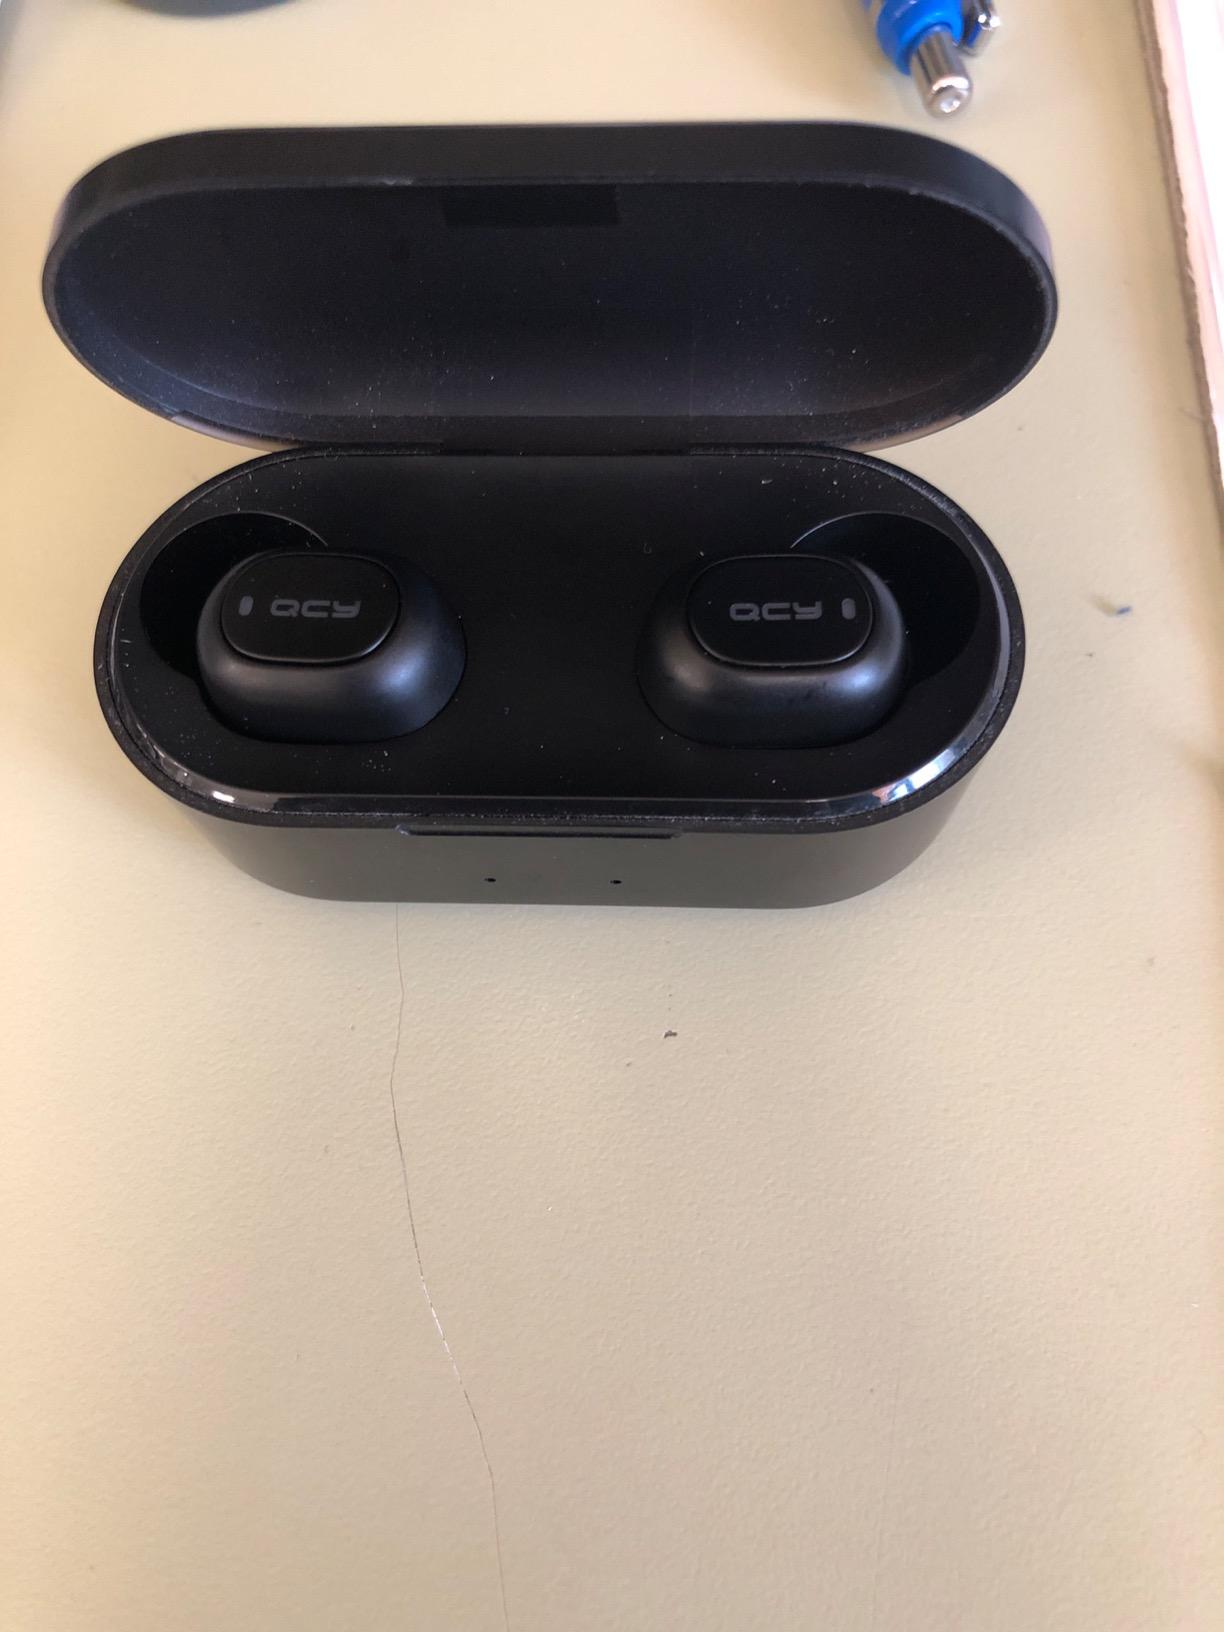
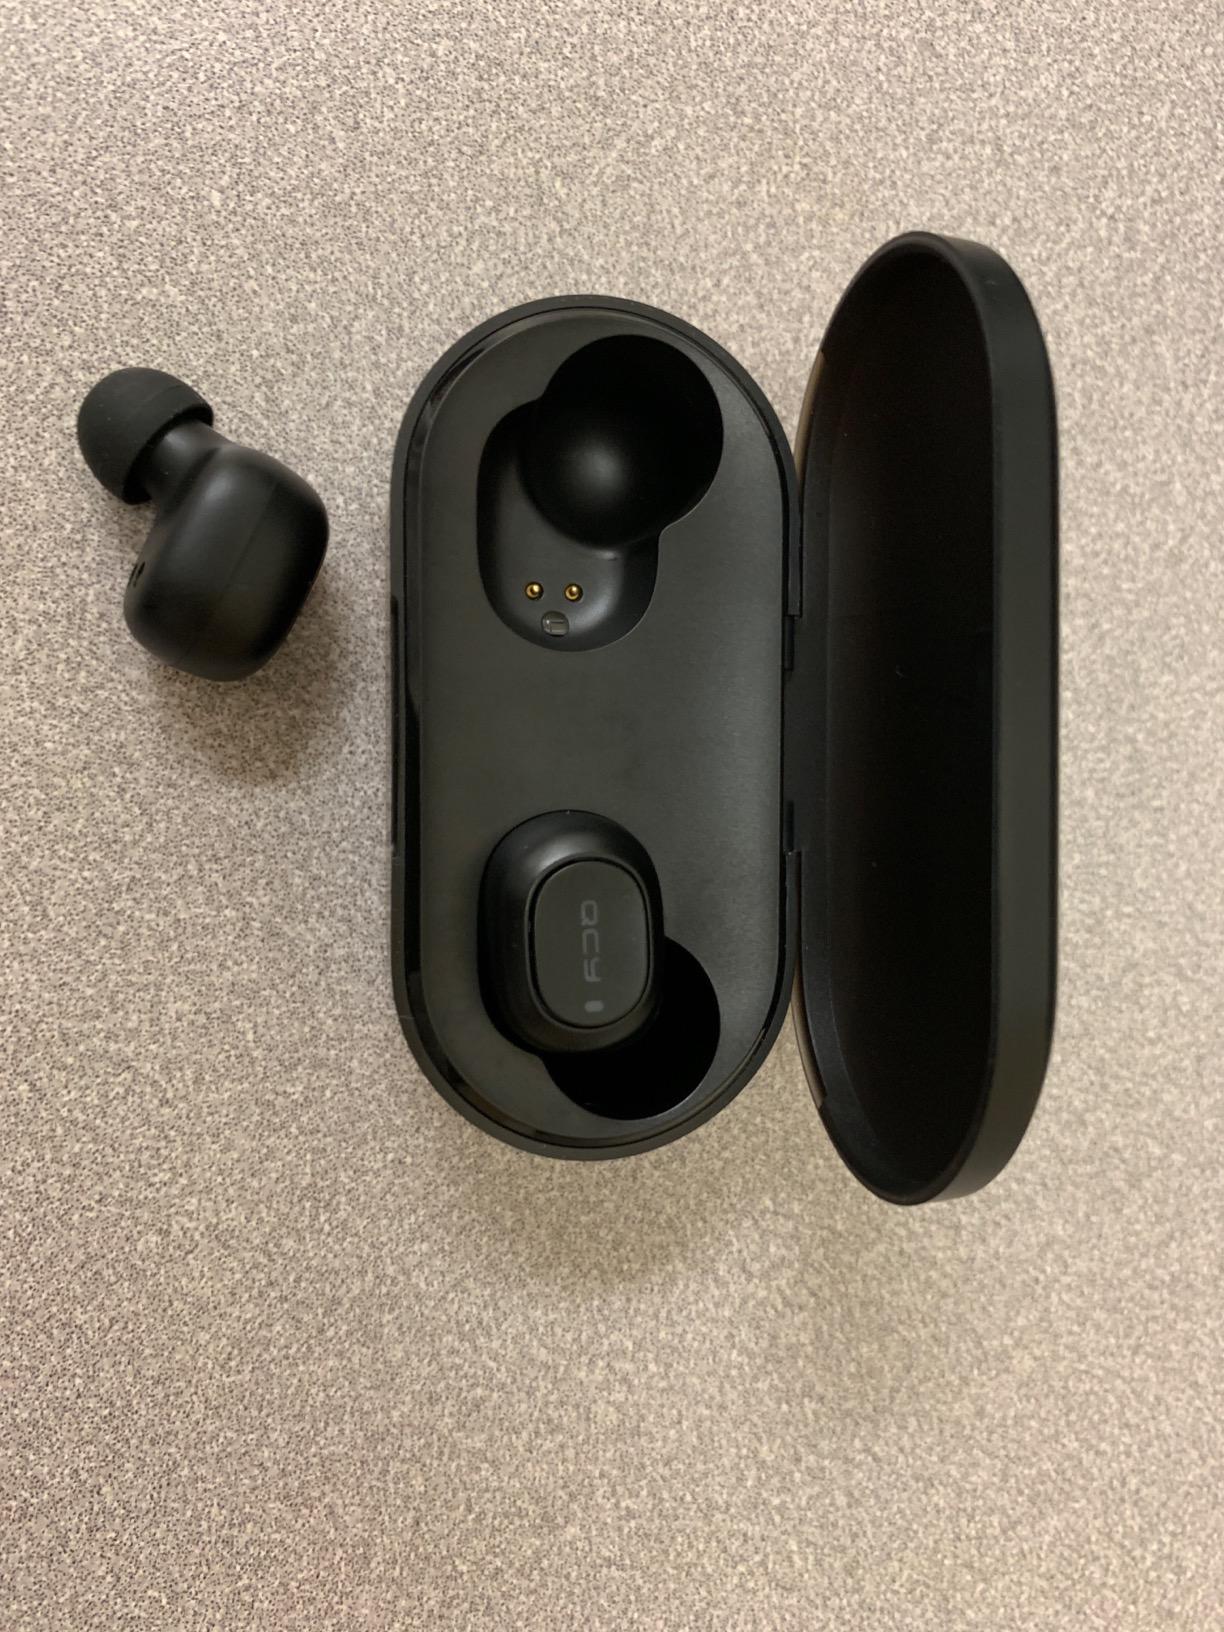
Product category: earbuds
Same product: yes